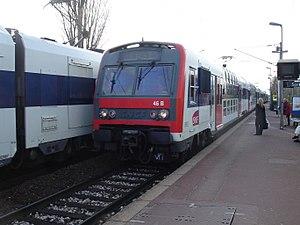
La gare de Cernay est une gare ferroviaire française de la ligne de Saint-Denis à Dieppe, située dans la commune d'Ermont. Elle se situe à 15,4 km de la gare de Paris-Nord.
La ligne C du RER d'Île-de-France, plus souvent simplement nommée RER C, est une ligne du réseau express régional d'Île-de-France qui traverse l'agglomération parisienne, avec de nombreux embranchements. Elle relie à l'ouest Pontoise, Versailles-Château-Rive-Gauche et Saint-Quentin-en-Yvelines d'une part, et au sud Massy - Palaiseau, Dourdan et Saint-Martin-d'Étampes, ainsi que Versailles-Chantiers par un tracé quasi circulaire, en passant par le cœur de Paris.
La ligne d'Ermont - Eaubonne à Champ-de-Mars également connue sous le nom de liaison Vallée de Montmorency - Invalides est un ensemble de lignes anciennes remodelées à Paris et en banlieue Nord, en vue de la création d'une antenne nord-ouest à la ligne C du RER. La ligne relie la gare du Champ de Mars - Tour Eiffel, sur la Transversale Rive Gauche à Paris, à la gare d'Ermont - Eaubonne, dans le Val-d'Oise, à une quinzaine de kilomètres au nord de la capitale. Elle constitue la ligne nᵒ 962 000 du réseau ferré national.